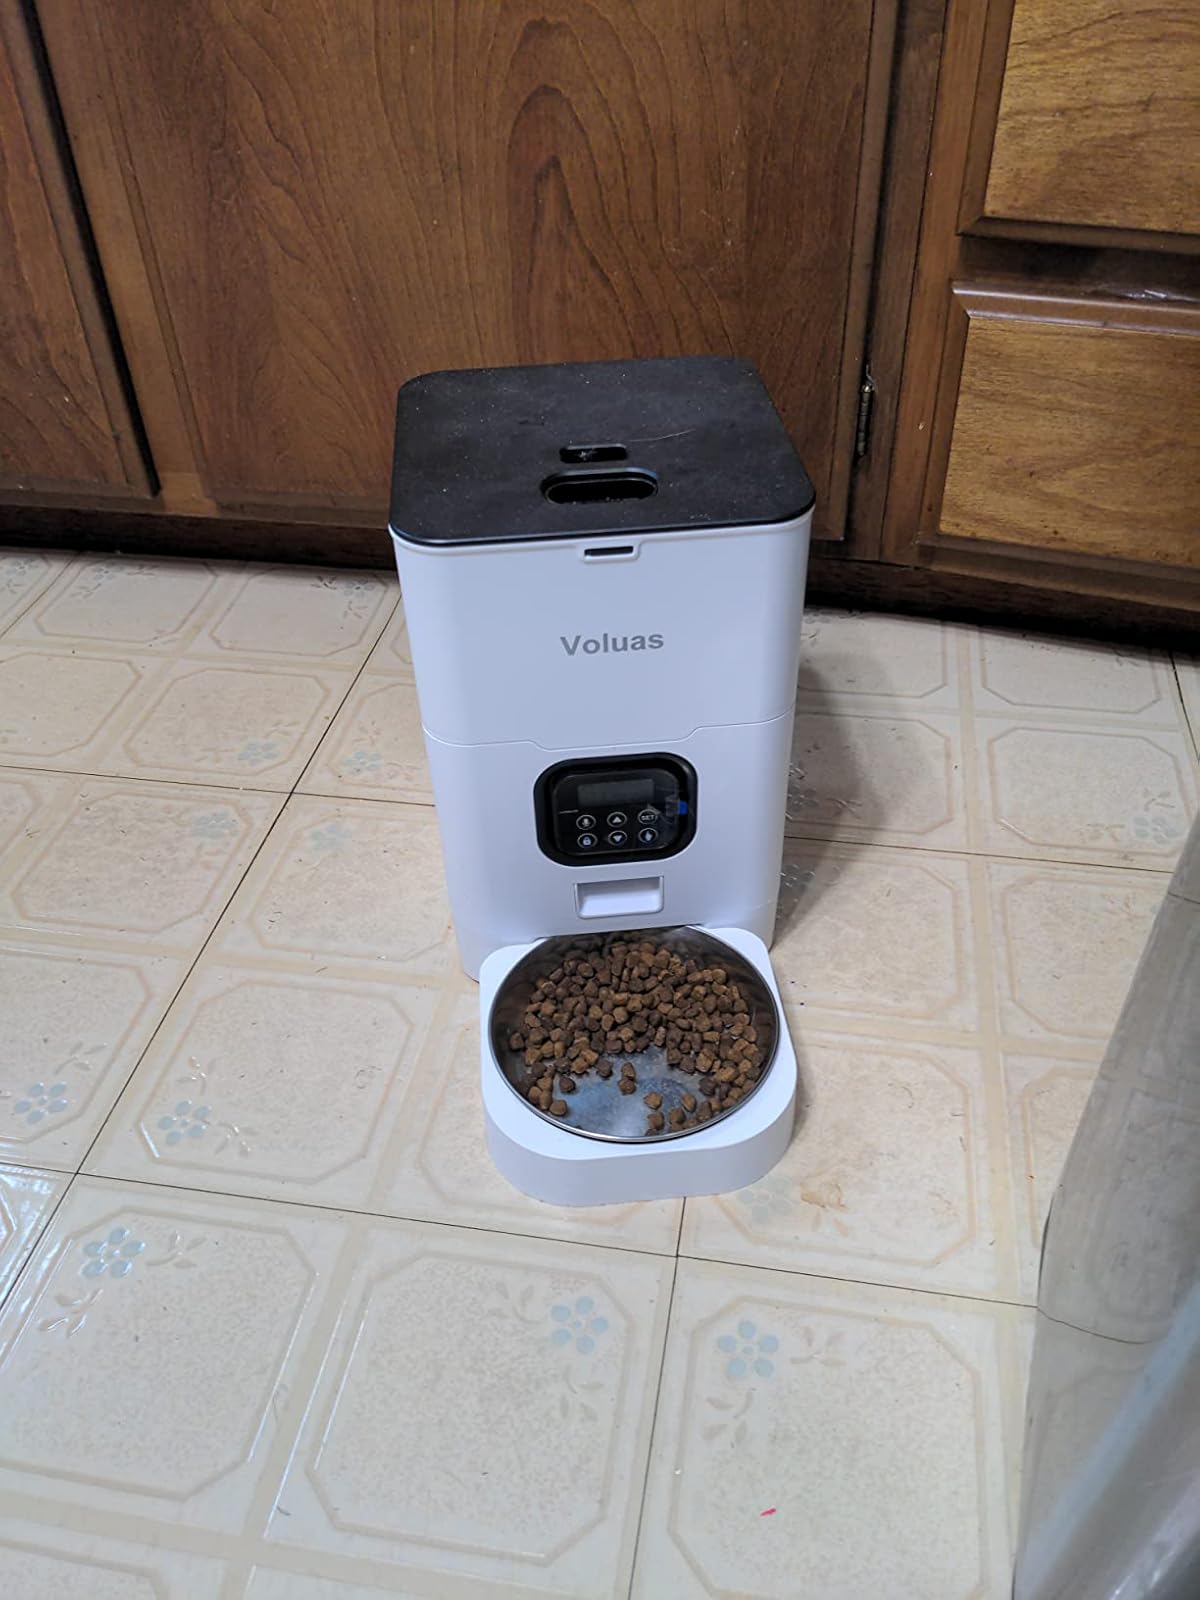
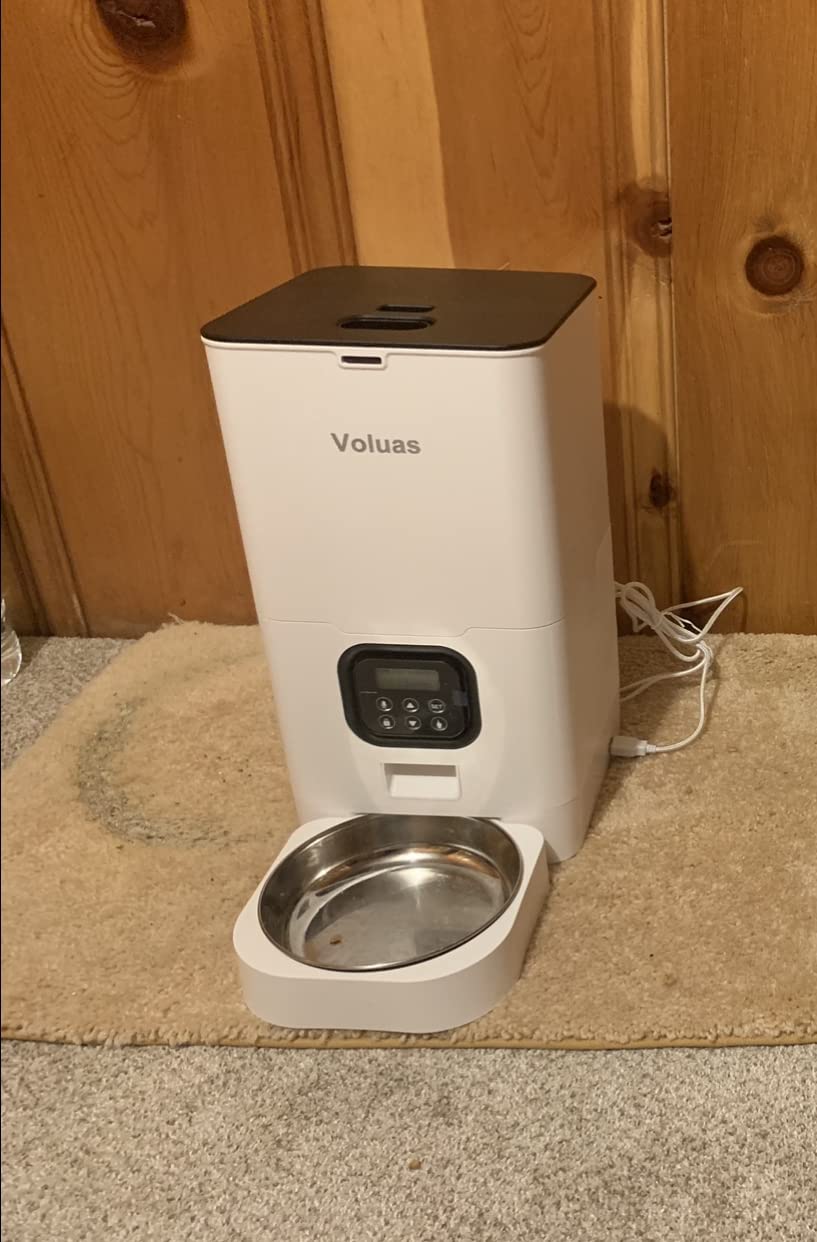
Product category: items_feeder
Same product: yes